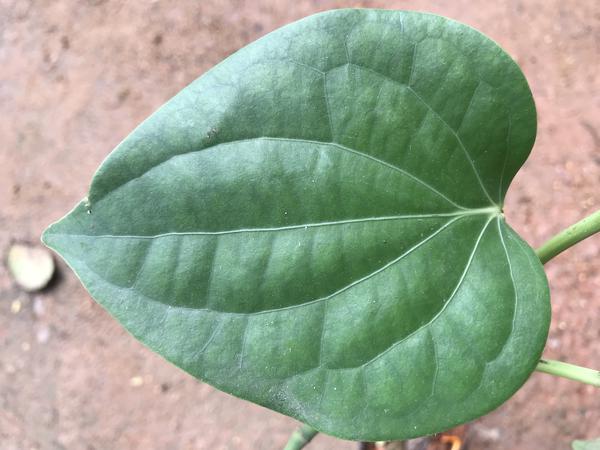
Plant: Pepper